J.H.C. Petersen's Sons' Store

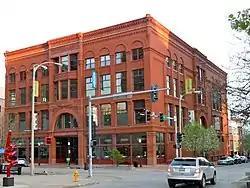

The J.H.C. Petersen's Sons' Store also known as the Petersen Harned-Von Maur Store Building and the Redstone Building, is a historic building in Davenport, Iowa, United States. It was individually listed on the Davenport Register of Historic Properties and on the National Register of Historic Places. In 2020 it was included as a contributing property in the Davenport Downtown Commercial Historic District. The former department store building was modeled on the Rookery Building in Chicago.